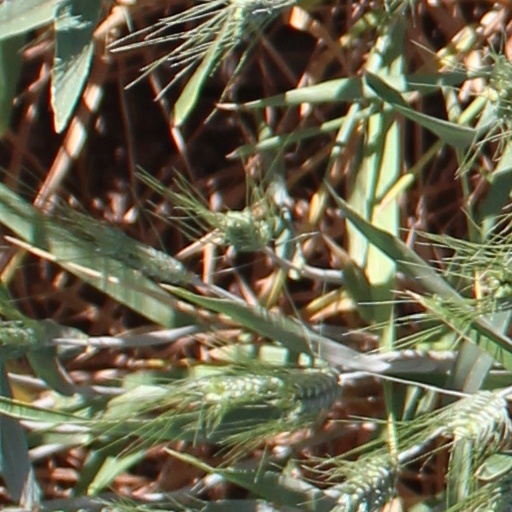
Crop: wheat